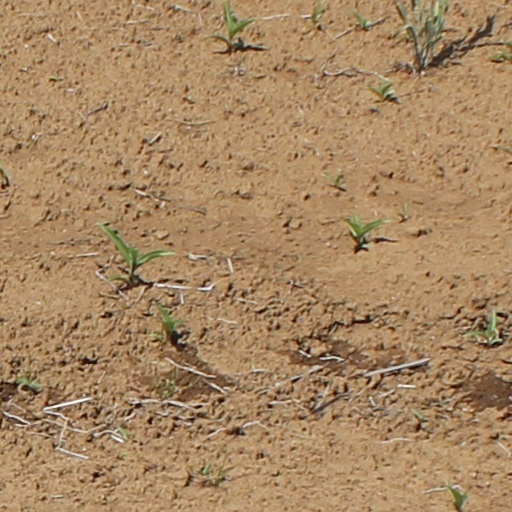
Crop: wheat